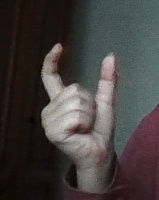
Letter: nun